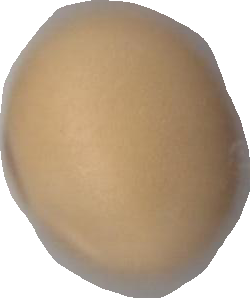
Variety: Grobogan